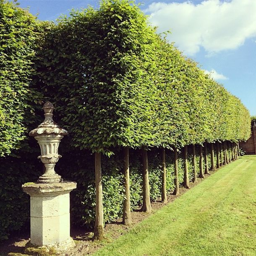
a garden designed by interior designer .